Spanish Maquis

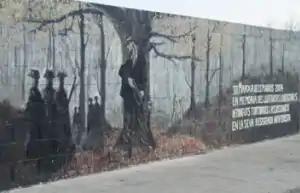
A mural in Sallent, Barcelona, Spain, commemorating the actions of the maquis

The term "maquis" comes from the French term "maquis", which in turn comes from the Corsican term "macchia", the maquis shrubland, a type of biome found in the Mediterranean basin, mostly associated with Corsica.